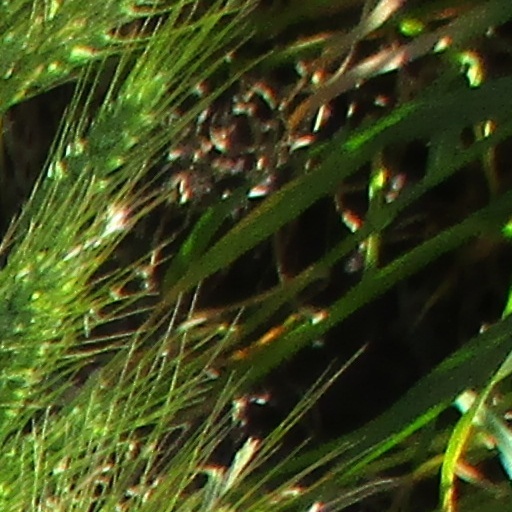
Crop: wheat